Minamoto clan

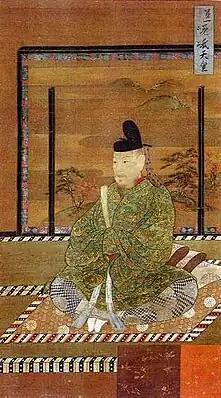
Emperor Saga (786 – 842)

The Seiwa Genji's fortunes declined in the Hōgen Rebellion (1156), when the Taira executed most of the line, including Minamoto no Tameyoshi. During the Heiji Disturbance (1160), the head of the Seiwa Genji, Minamoto no Yoshitomo, died in battle. Taira no Kiyomori seized power in Kyoto by forging an alliance with the retired emperors Go-Shirakawa and Toba and infiltrating the "kuge". He sent Minamoto no Yoritomo (1147–1199), the third son of Minamoto no Yoshimoto of the Seiwa Genji, into exile. In 1180, during the Genpei War, Yoritomo mounted a full-scale rebellion against the Taira rule, culminating in the destruction of the Taira and the subjugation of eastern Japan within five years. In 1192, he received the title "shōgun" and set up the first "bakufu" in the history of Japan at Kamakura—Kamakura shogunate.